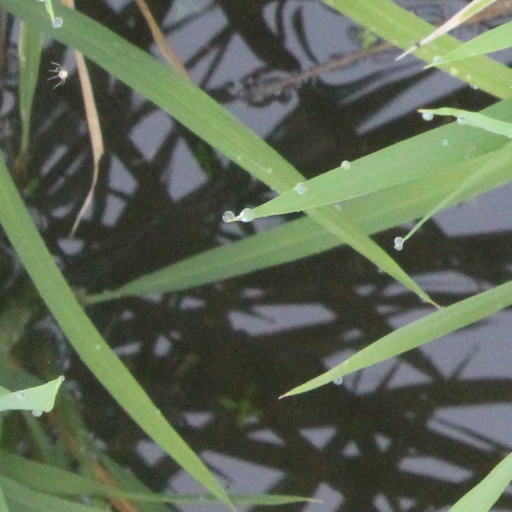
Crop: rice